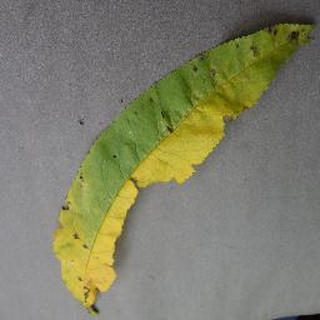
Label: peach_bacterial_spot